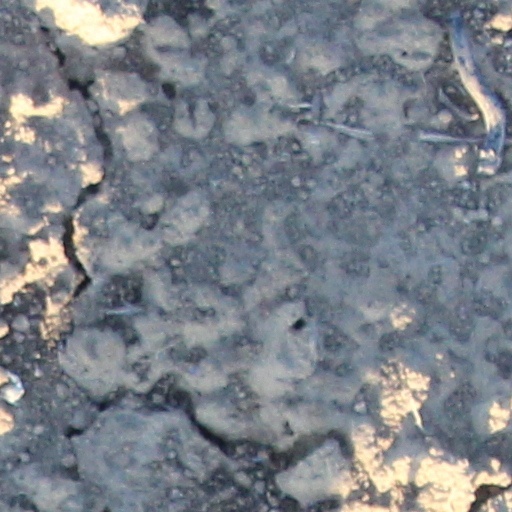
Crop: wheat